Aakkoor Thanthondreeswarar Temple

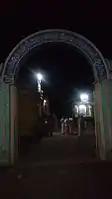

Akkur Thanthondreeswarar Temple(ஆக்கூர் தான்தோன்றீசுவரர் கோயில்